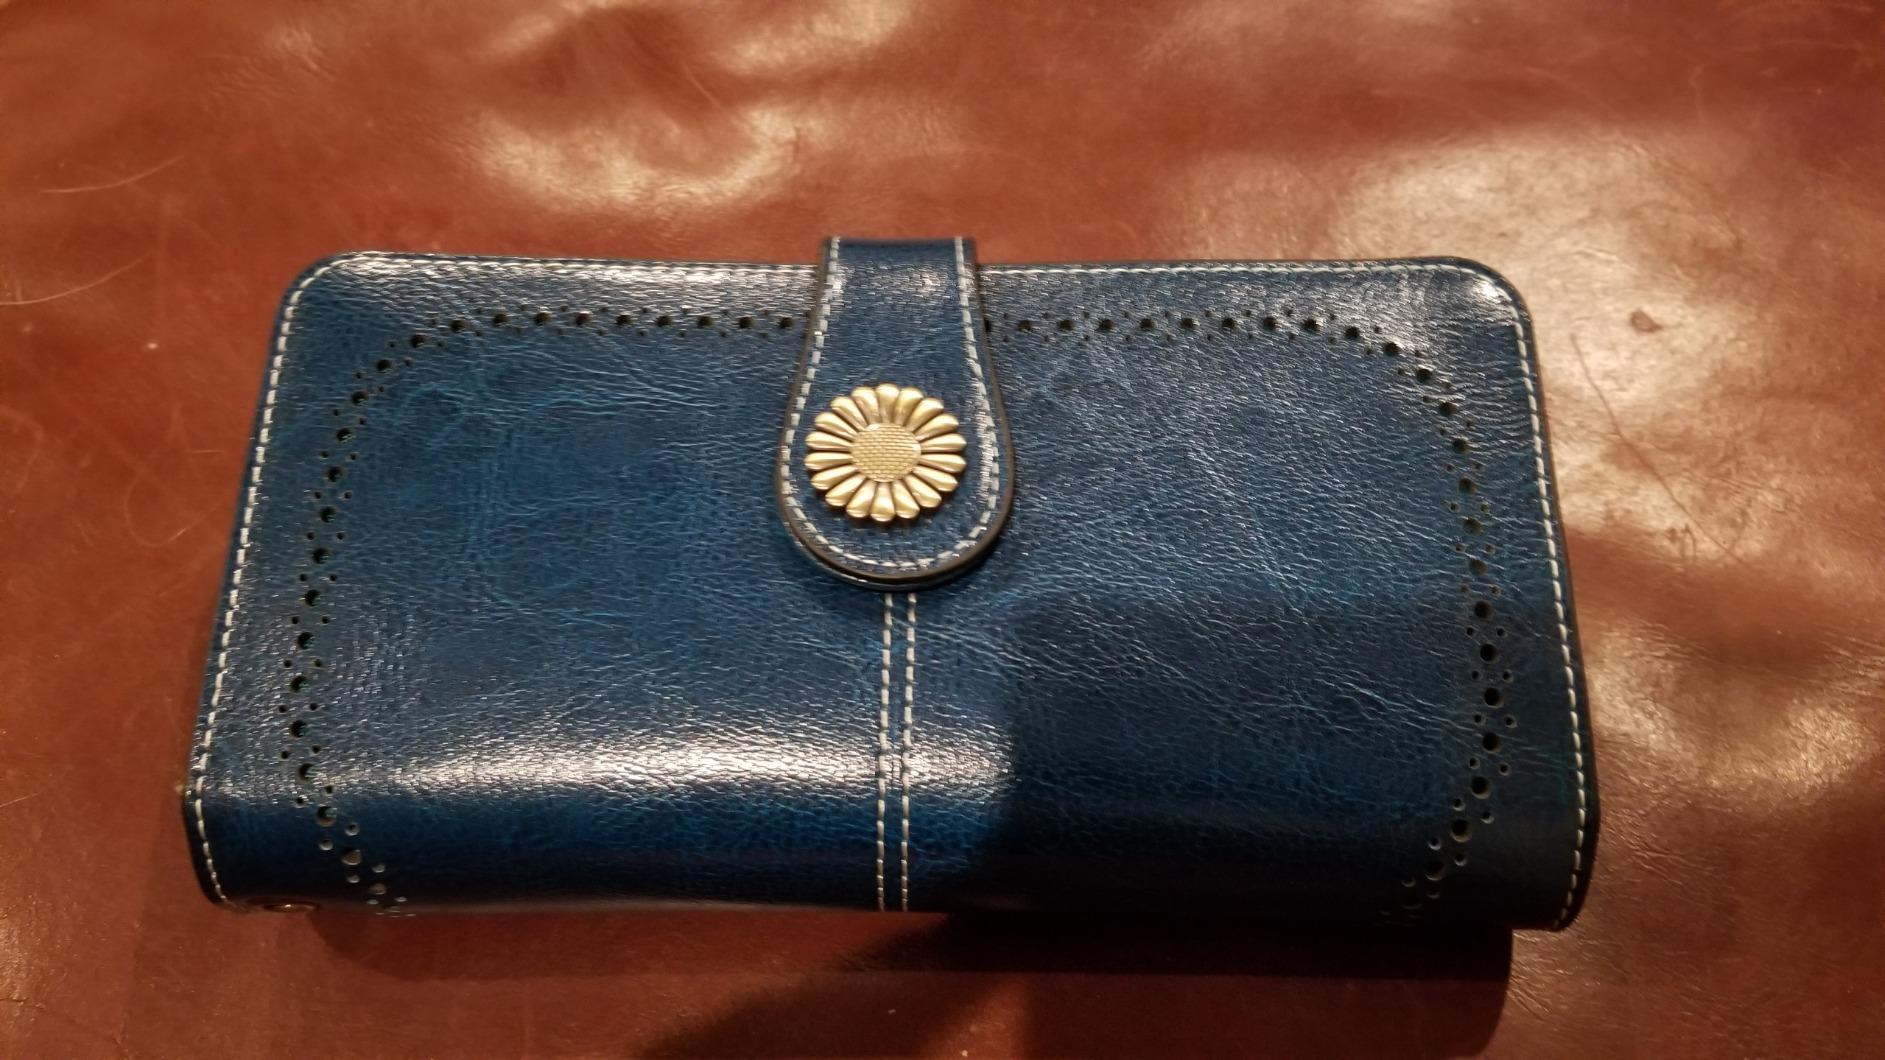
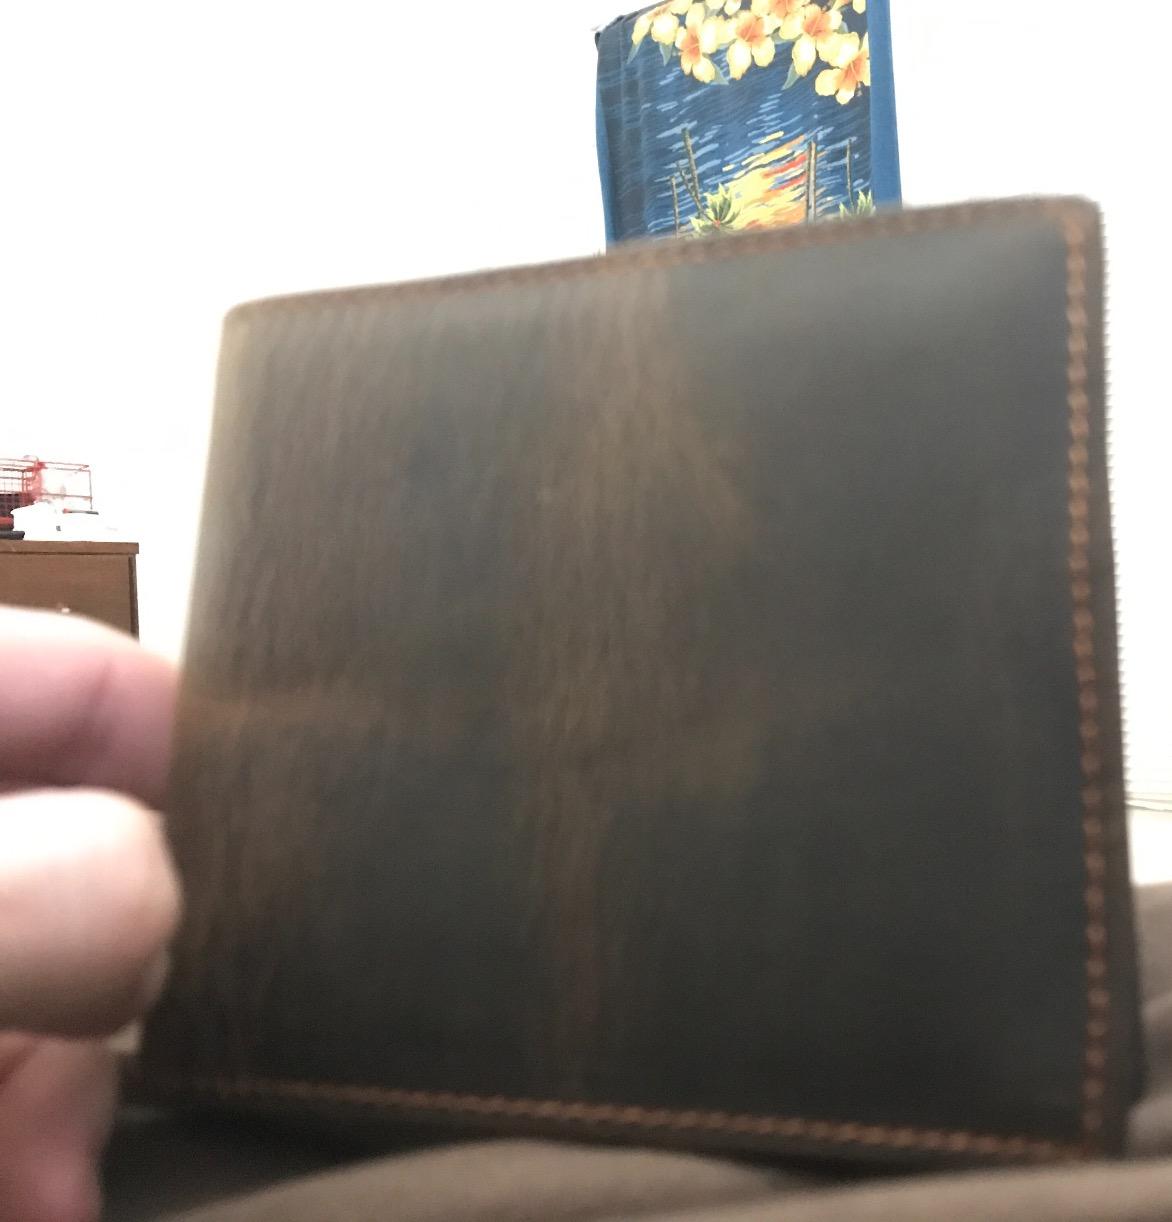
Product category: accessories_wallet
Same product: no